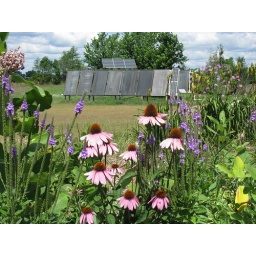
Solar thermal array that heats sand bed under the ReNew the Earth Institute building.